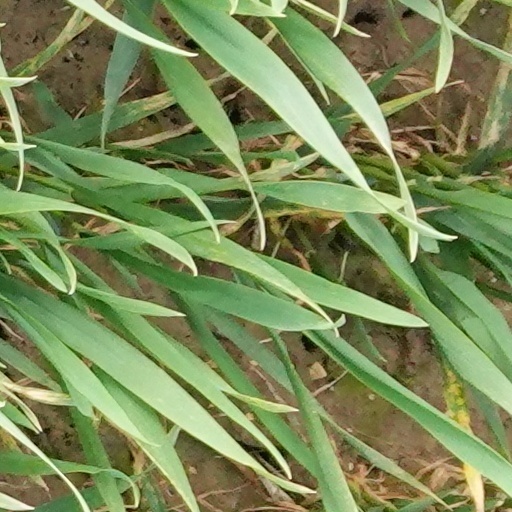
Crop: wheat